Enduro motorcycle

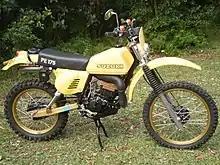
1979 Suzuki PE175 street-legal enduro bike

Past and present enduro manufacturers include AJP, ATK, Beta, Bultaco, CCM, Fantic, Gas Gas, Hodaka, Honda, Husaberg, Husqvarna, Indian, Kawasaki, KTM, Maico, Montesa, MZ, Ossa, Penton, Rieju, Sherco, Suzuki, SWM, and Yamaha.